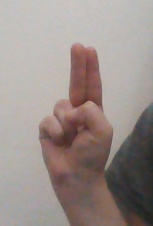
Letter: taa